Máire Rua O'Brien

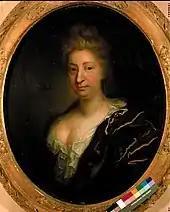
17th century portrait, from the Dromoland Castle collection, reputed to be of Máire Rua O'Brien

O'Brien is reported to have died an extraordinary death, with one legend stating that she was sealed into a hollow tree in the avenue of Carnelly Forest. Other legends state that she was flung from a horse into a forked branch of a tree where she choked, or hung by her own hair from a tree.